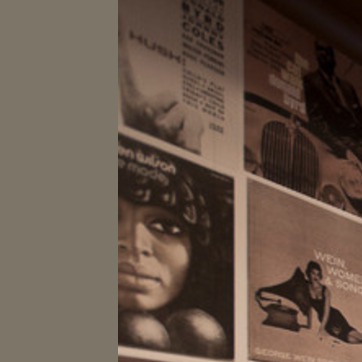
Material: wallpaper